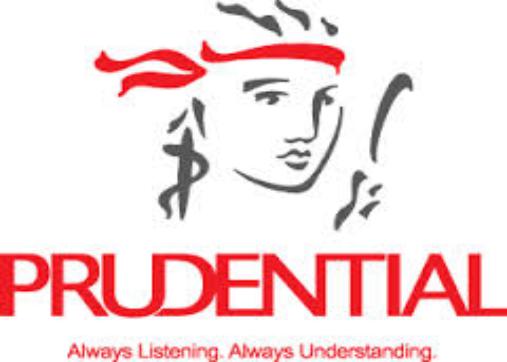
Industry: Others